Moravian enclaves in Silesia

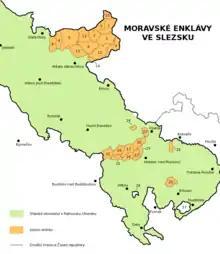
Moravian enclaves in Silesia "(in orange)"

The Moravian enclaves in Silesia were parts of Moravia but, from 1783 until 1928, they were governed by Silesian authorities according to Moravian legislation. They ceased to exist on December 1, 1928 with the creation of the province of Moravia and Silesia.